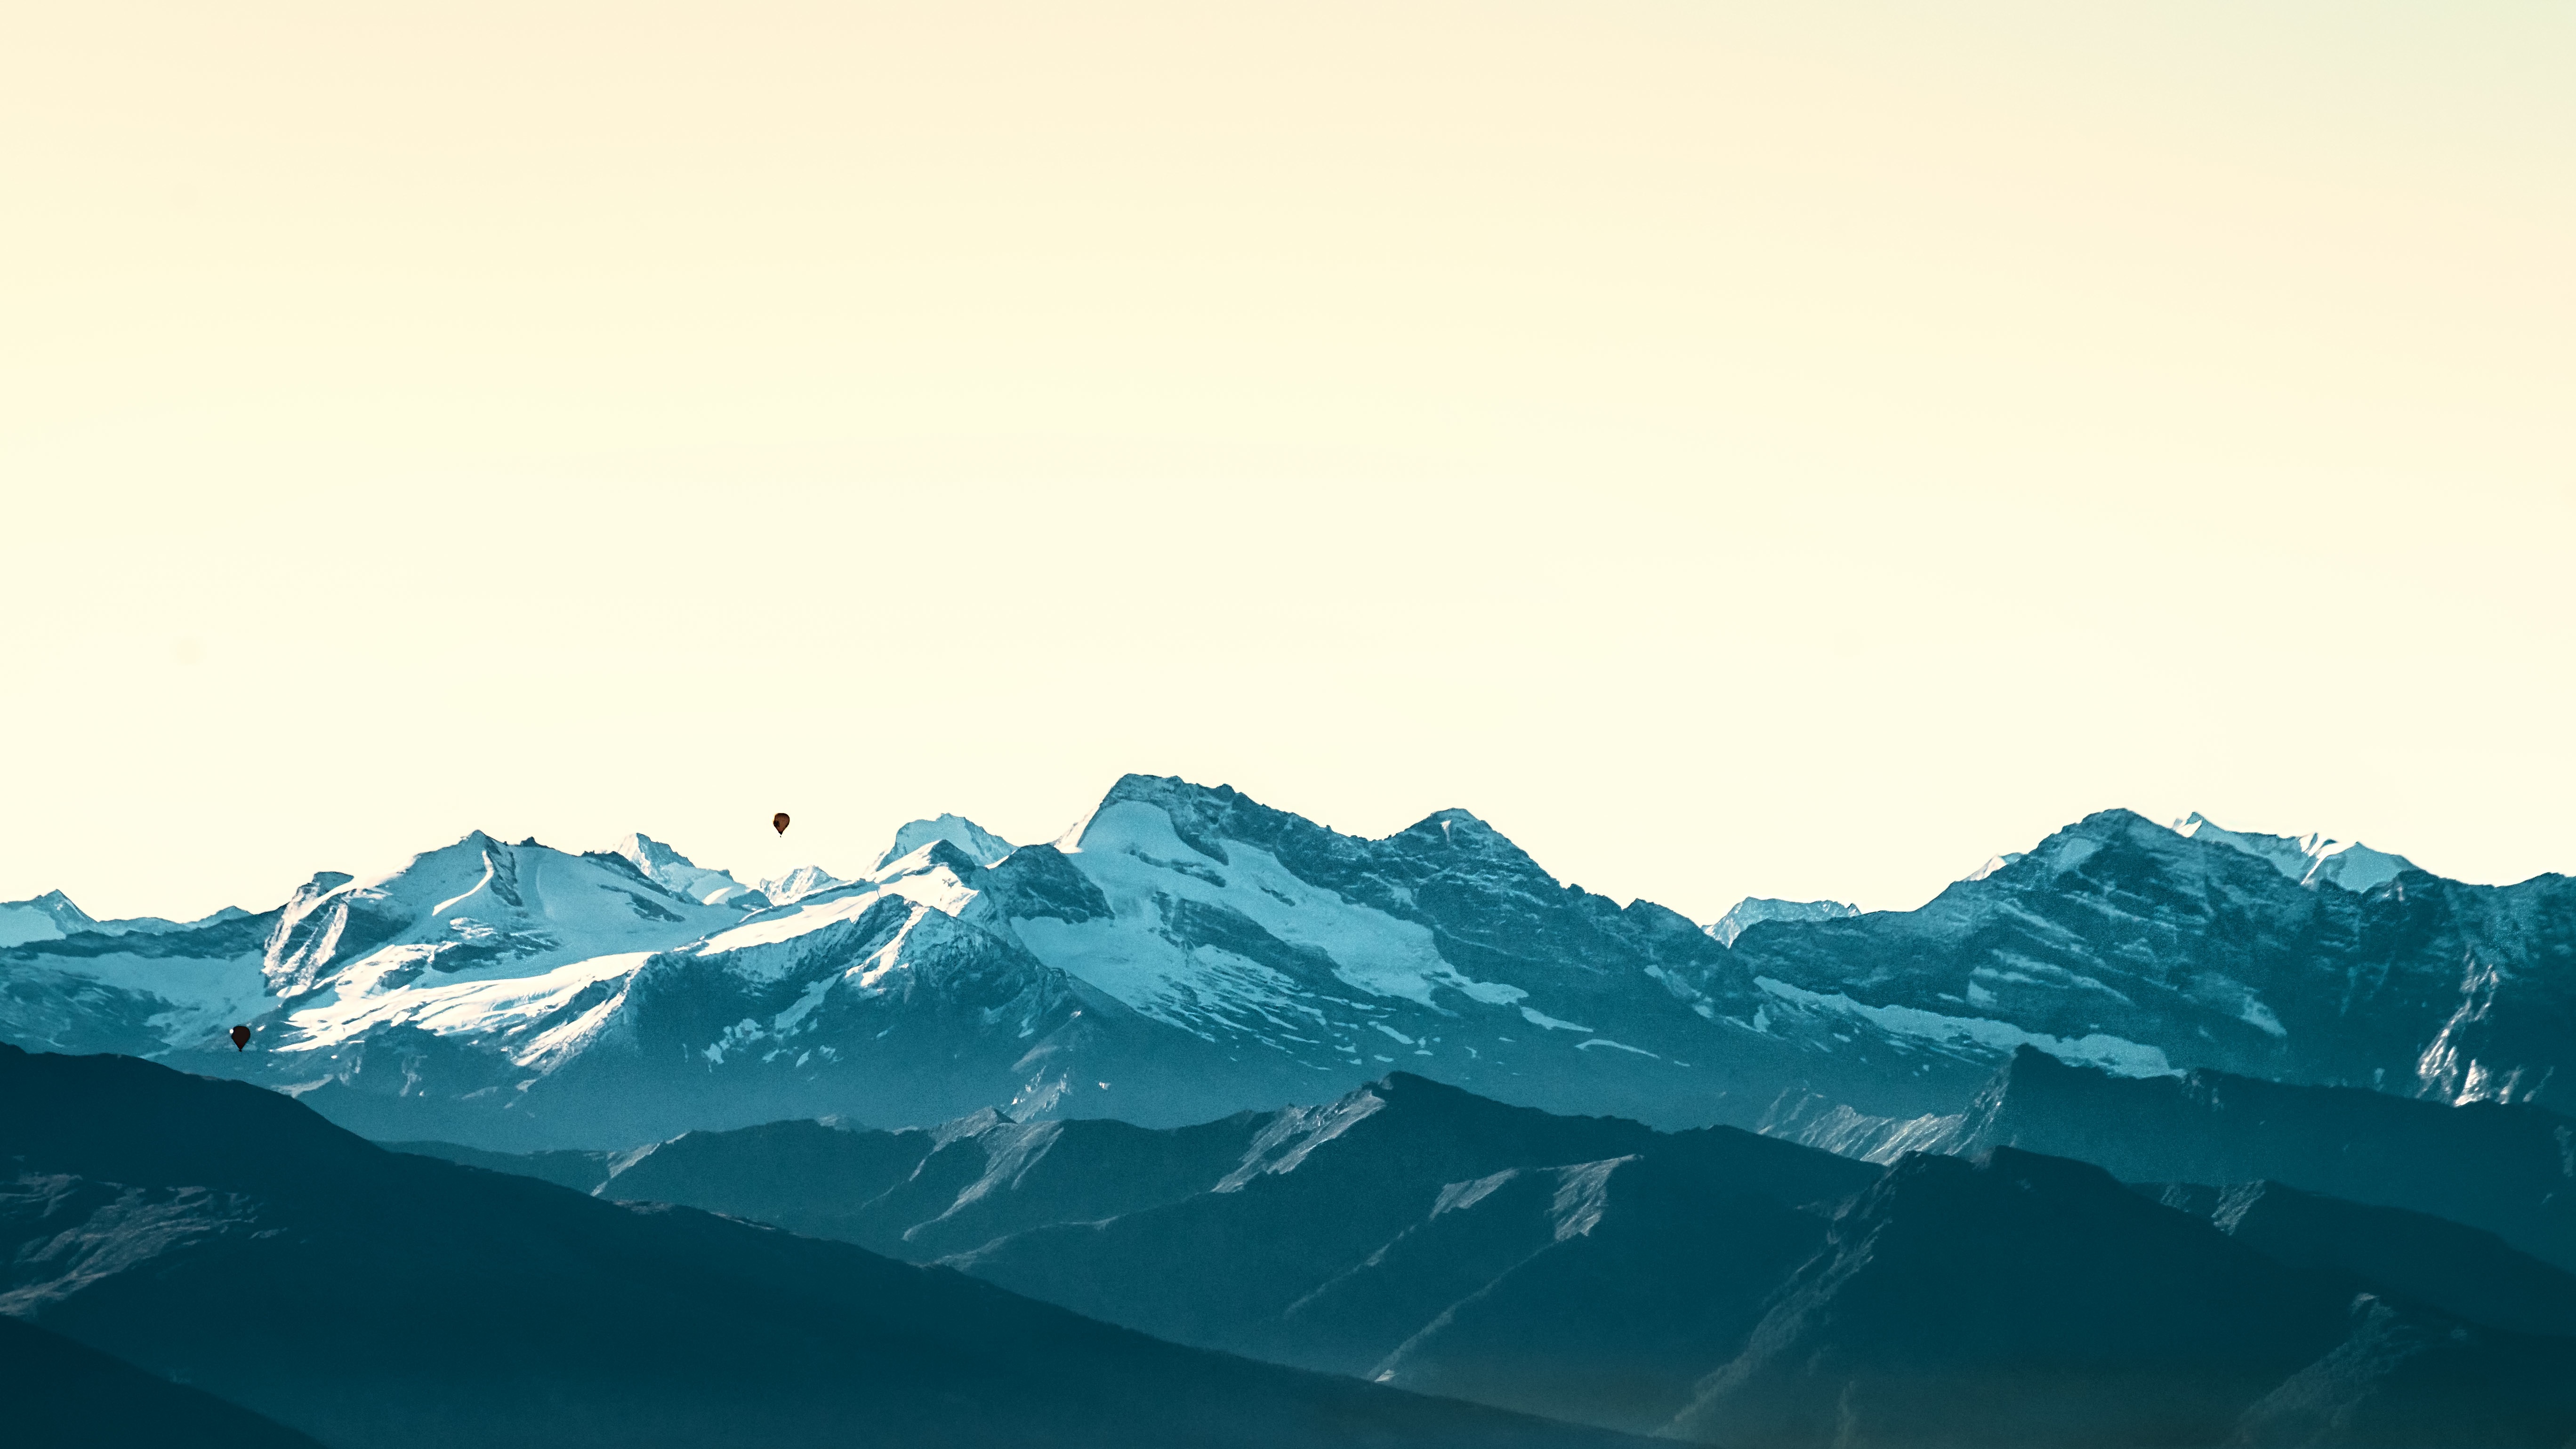
horizon, mountain, sky, mountain range, alps, landform, geographical feature, atmospheric phenomenon, mountainous landforms